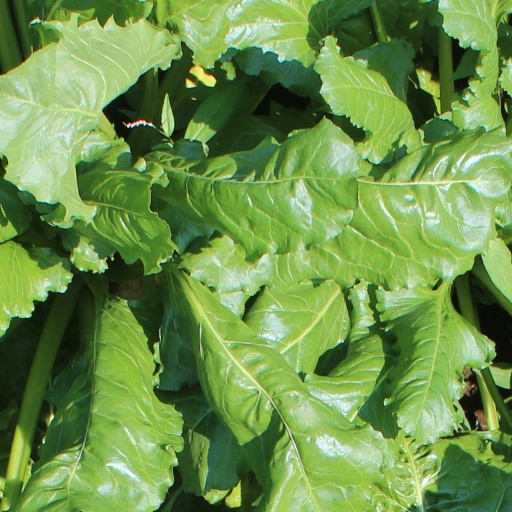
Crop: sugar beet